Spill: Scenes of Black Feminist Fugitivity

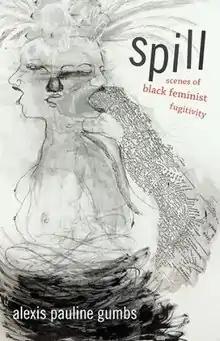
First edition (publ. Duke University Press Books)

Spill: Scenes of Black Feminist Fugitivity is a 2017 book of prose and poetry by Alexis Pauline Gumbs. It is a labor of love, and an experimental and poetic work of literary criticism based on the work of Hortense Spillers and the literary archive of freedom-seeking black women. Containing the first syllable of Spillers’ last name, it is an ode to Hortense, the individual, as much as it nurtures–and is nurtured by–black femme folk across vast spatiotemporal locations. The subtitle, ""Scenes of Black Feminist Fugitivity"" nods to Saidiya Hartman’s "Scenes of Subjection: Terror, Slavery, and Self-making in Nineteenth Century America". The work pays homage to not just Saidiya, and not just Hortense, in fact not any singular "I" understood within a Cartesian ""Cogito ergo sum"" that would subordinate the collective to the individual. "When I turned these phrases, doors opened and everyone came through," Gumbs writes of her engagement with Spillers’ work, "all the black women writers Spillers wrote about and didn’t write about. All the characters those black women writers acknowledged and ignored." Gumbs converses with black study and black womanhood: past, present, and future.